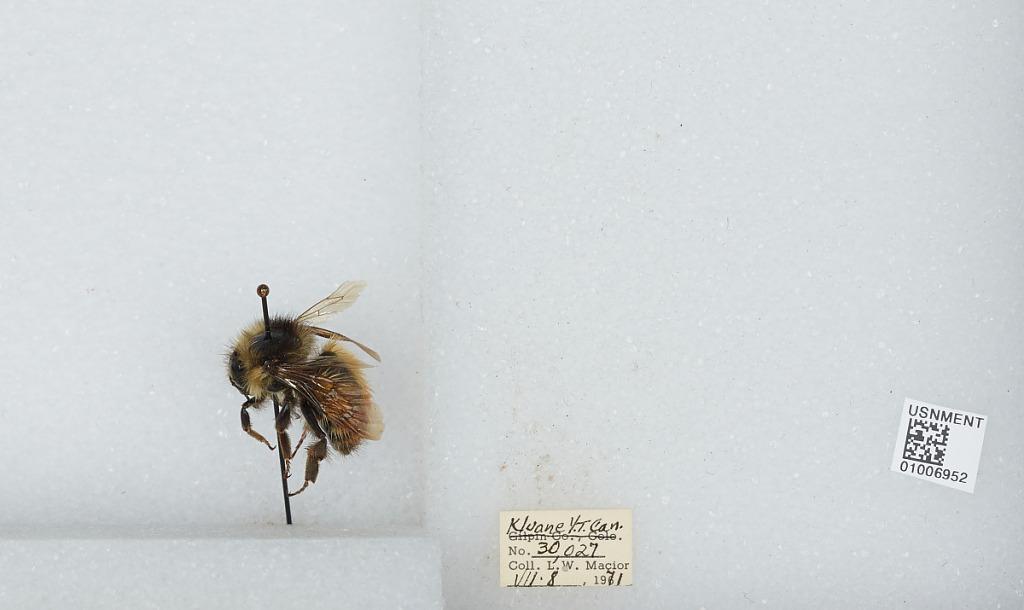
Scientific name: Bombus (Pyrobombus) flavifrons Cresson
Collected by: L. Macior
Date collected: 1971-7-8
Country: Canada
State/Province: Yukon Territory
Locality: Kluane
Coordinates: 60.75, -139.5